National Museums of Kenya

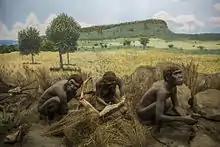
Prehistory

The East Africa and Uganda Natural History Society was founded in 1910–11 by persons with an interest in nature in British East Africa. The group included two canons of the Church Missionary Society: The Rev. Harry Leakey (father of Louis Leakey) and The Rev. Kenneth St. Aubyn Rogers; some government officials: C. W. Hobley and John Ainsworth, doctors, dentists, big-game hunters and plantation owners. In 1911 they established the Natural History Museum and library with an honorary curator. Aladina Visram put up the money for a one-story, two-room building.